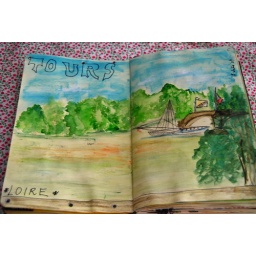
View from the Loire river in Tours. Summer holidays in France 09Watercolour in my Moleskine like my travel book